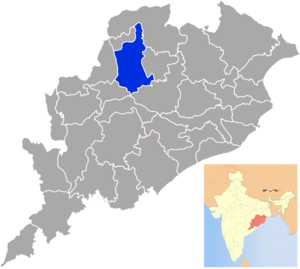
Le district de Sambalpur est un district de l'État de l'Odisha, en Inde.